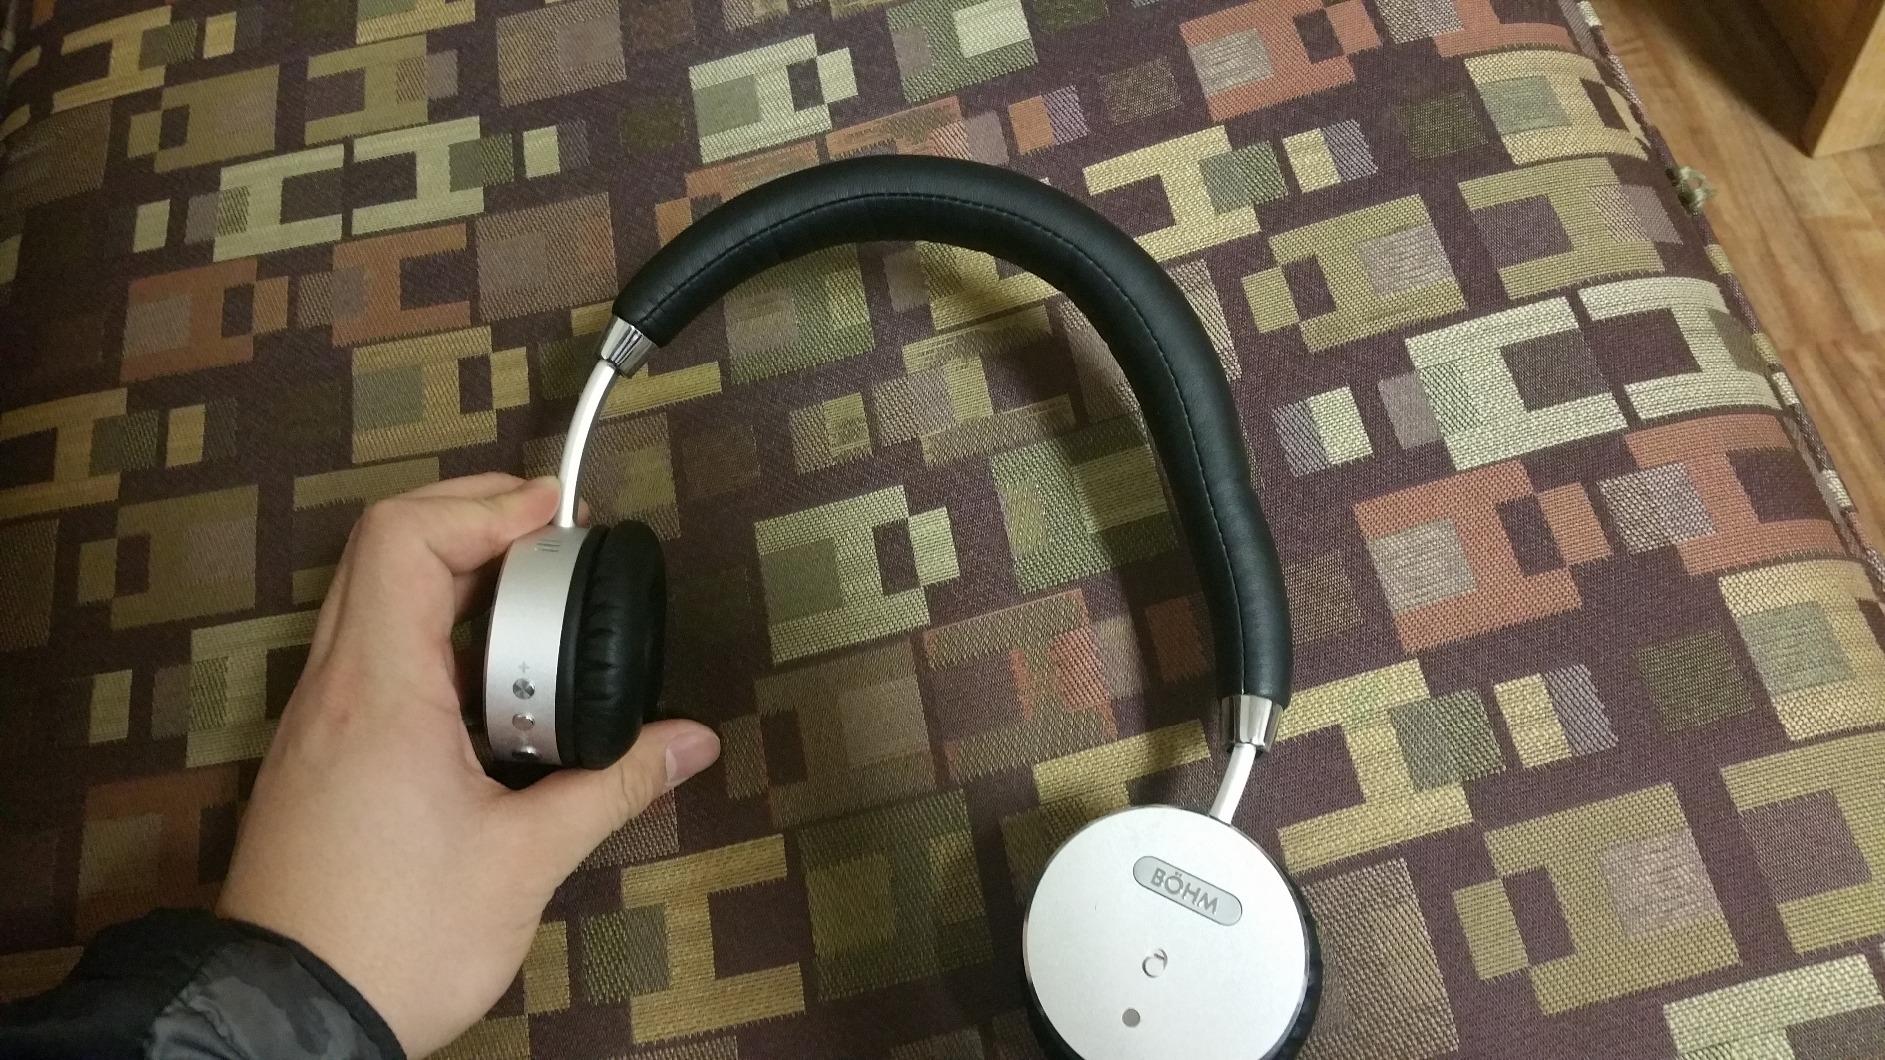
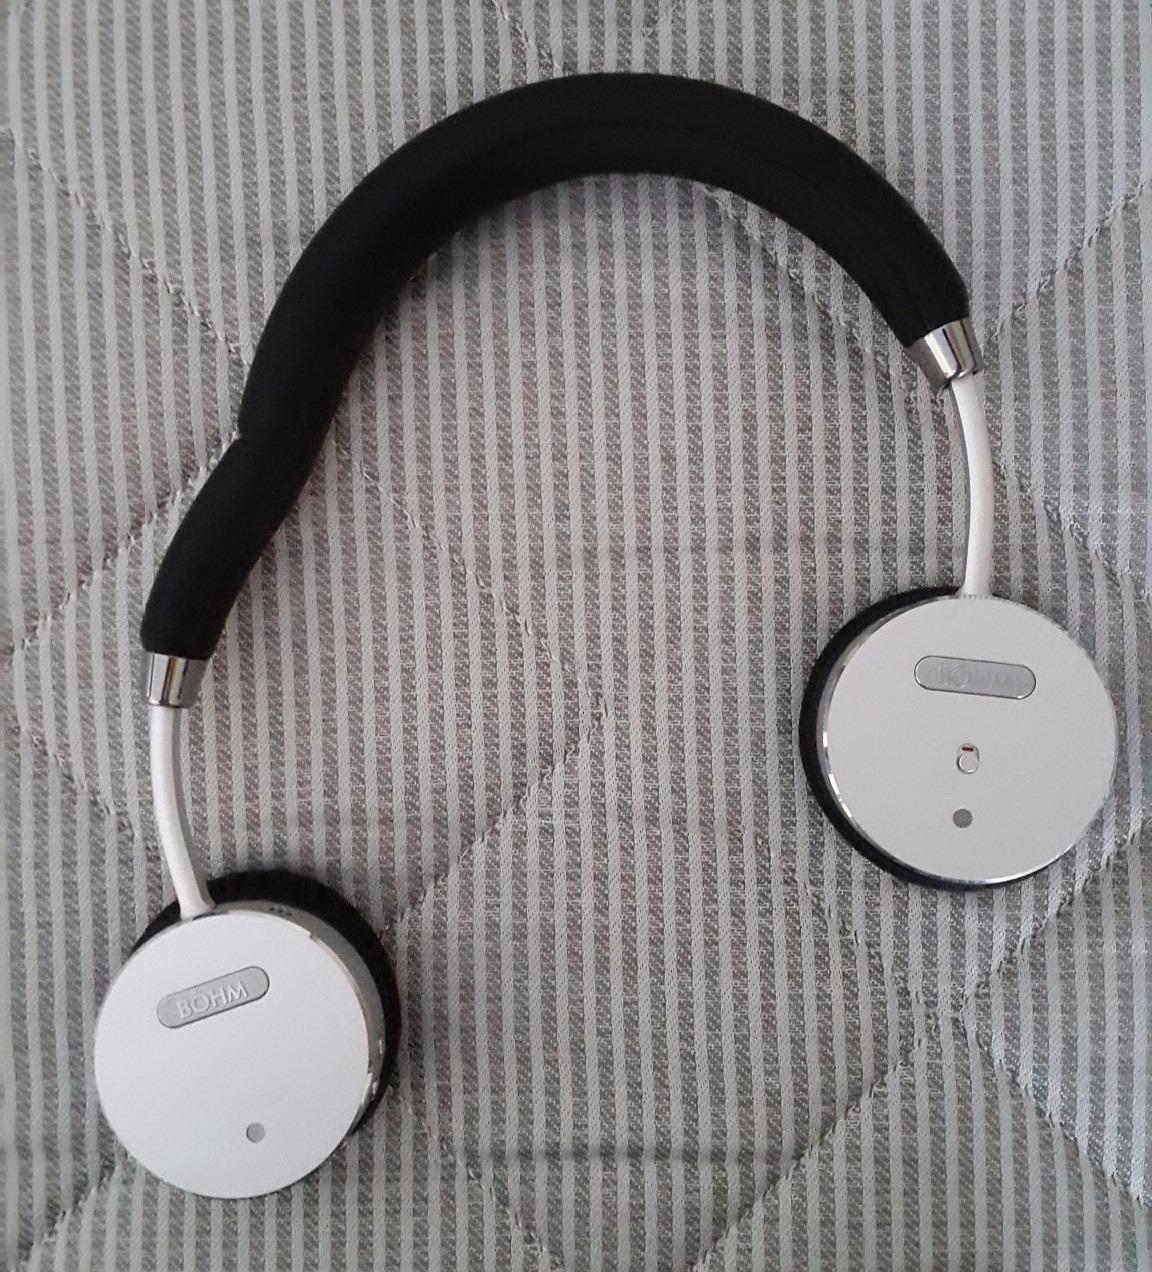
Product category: headphones
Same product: yes